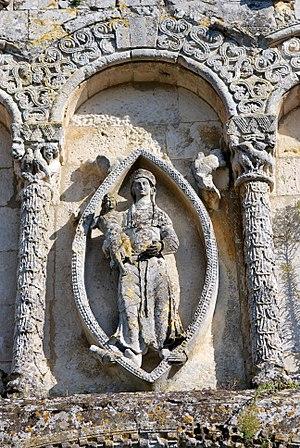
Église Notre-Dame de Rioux
Rioux est une commune du sud-ouest de la France, située dans le département de la Charente-Maritime.
L'église Notre-Dame est une église de style roman saintongeais située à Rioux en Saintonge, dans le département français de la Charente-Maritime en région Nouvelle-Aquitaine.